Monagas

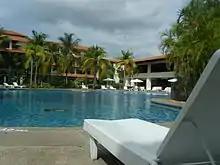
Hotel Stauffer swimming pool in Maturín

The predominant religion in the state is Christianity. Catholicism is the Christian branch which has the largest number of followers, as a consequence of the evangelization carried out by Catholic missionaries, such as the Franciscans, in the 17th and 18th centuries. The capital, Maturín, has been the seat of a Catholic diocese since 1958.